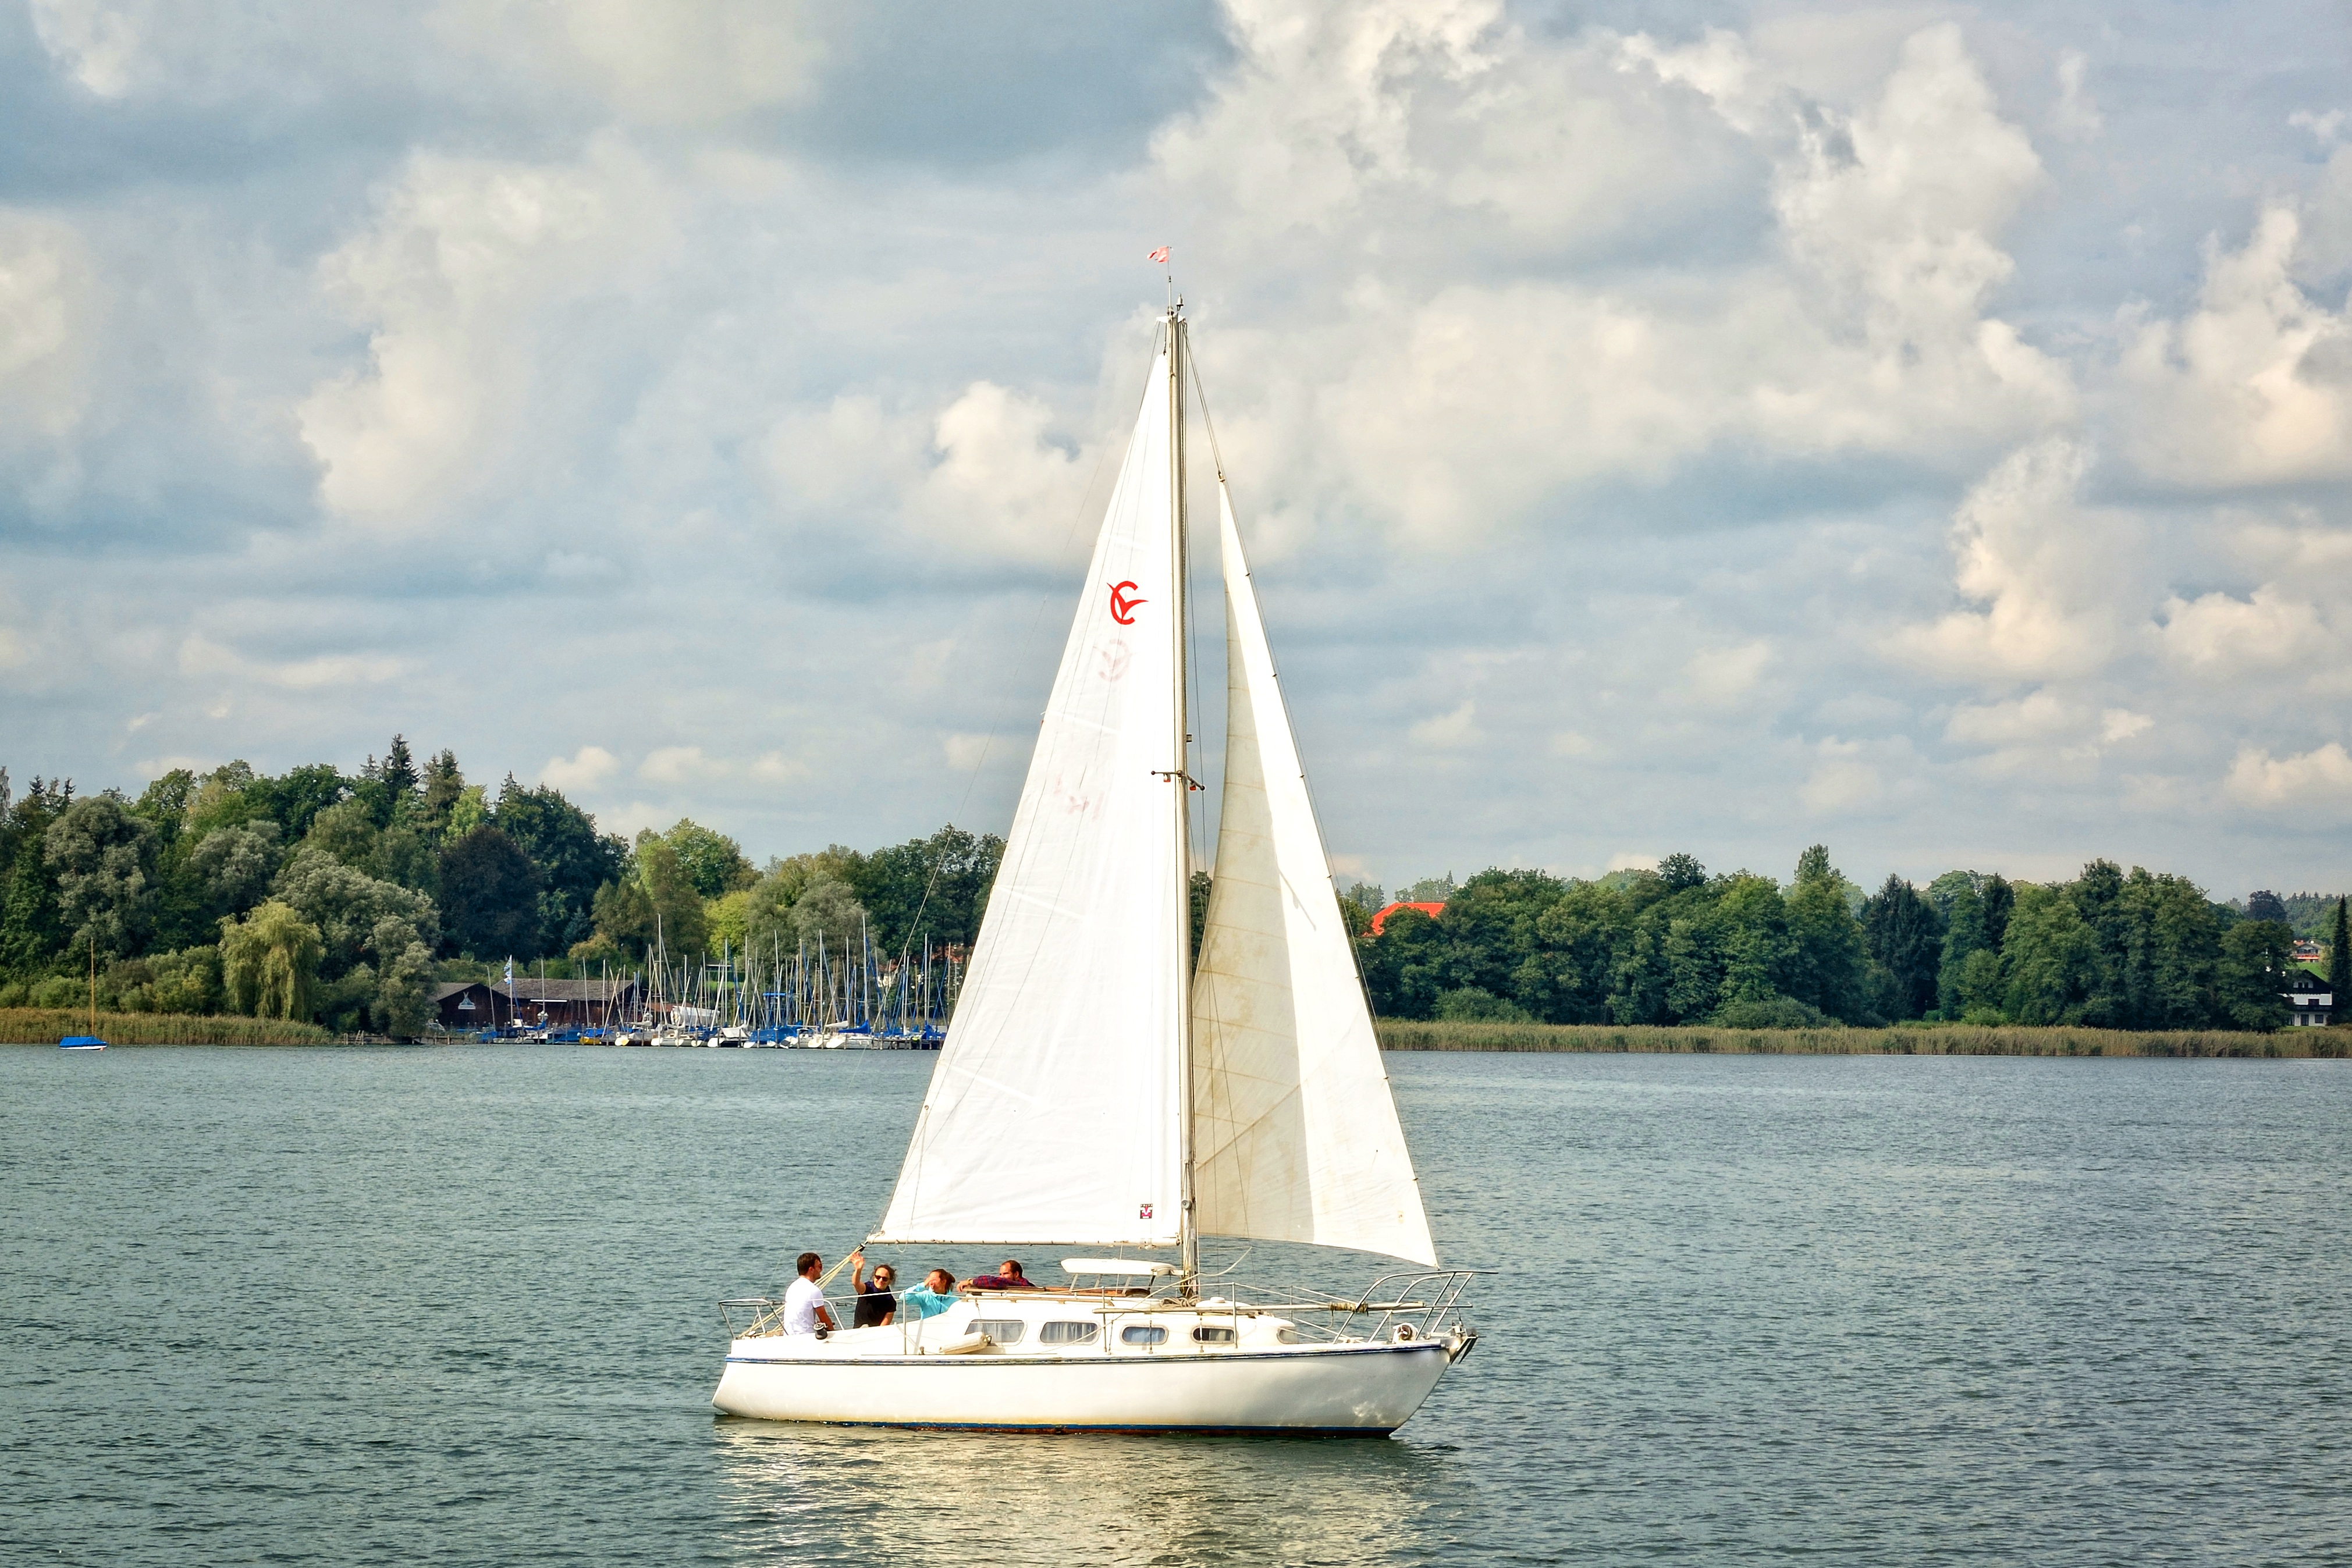
sea, water, nature, sport, boat, lake, ship, summer, boot, vehicle, relax, mast, sailing, yacht, holiday, trip, leisure, sailboat, tour, fun, sports, sail, bavaria, watercraft, schooner, sailor, sailing boat, hobby, more, sailing ship, water sports, recovery, chiemsee, windsports, dinghy sailing